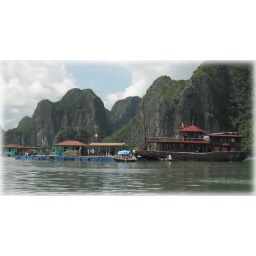
Water, rocks and boats seem to live in perfetc armony. Halong Bay in the day time.